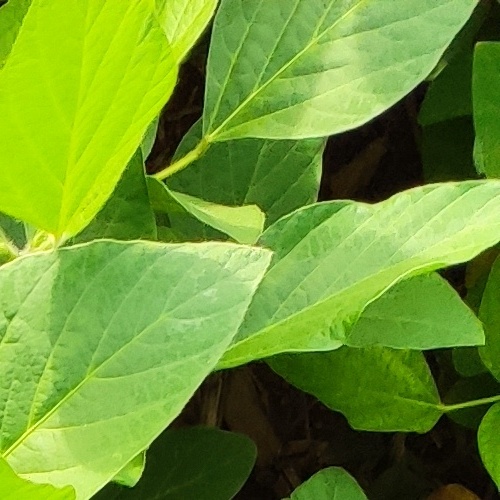
Label: Healthy